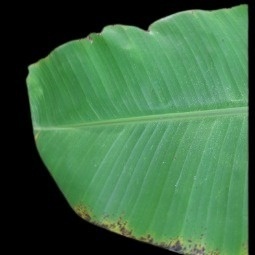
Label: Potassium